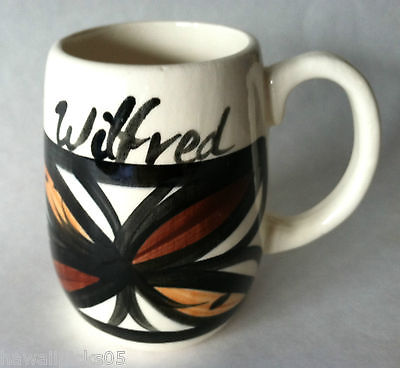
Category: mug